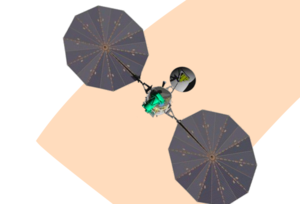
Next Mars Orbiter ou NeMO est un projet de satellite de télécommunications de la NASA destiné à être placé en orbite autour de la planète Mars pour jouer le rôle de relais entre les missions se déroulant sur le sol martien et la Terre. Le projet est en cours d'étude. Il devrait être initialement lancé vers 2022. La NASA estimant que les satellites assurant le relais des missions programmées pour la décennie 2020 fonctionneront encore, a décidé de mettre en suspens cette mission. Une mission similaire pourrait être programmée au milieu de la décennie 2020 notamment pour servir de relais à la mission de retour d'échantillons martiens qui devrait être lancée vers 2026.